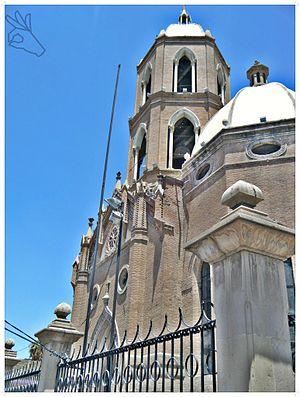
Cet article recense les cathédrales du Mexique.